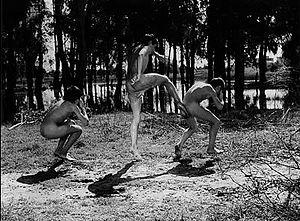
Crónica de un niño solo est un film argentin réalisé par Leonardo Favio, sorti en 1965. Il traite de l'enfance, de l'incompréhension et de l'illusoire désir de liberté. Après avoir été censuré pendant trente ans, ce fameux drame social a été élu meilleur film argentin du XXᵉ siècle lors d'une enquête du Musée du Cinéma de Buenos Aires en 2000.